Whoever Slew Auntie Roo?

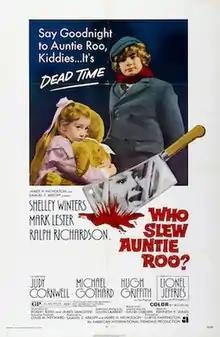
U.S. theatrical release poster

Whoever Slew Auntie Roo? (U.S. title: Who Slew Auntie Roo?) is a 1971 horror-thriller film directed by Curtis Harrington and starring Shelley Winters, Mark Lester, and Sir Ralph Richardson. Based partly on the fairy tale "Hansel and Gretel", the film focuses on a demented American widow living in her husband's English manor who becomes obsessed with a young orphan girl who resembles her dead daughter.